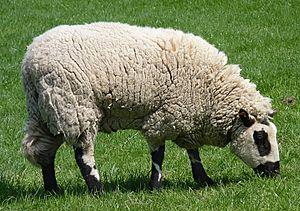
Mouton ""Kerry Hill"" à Mouscron, Belgique."